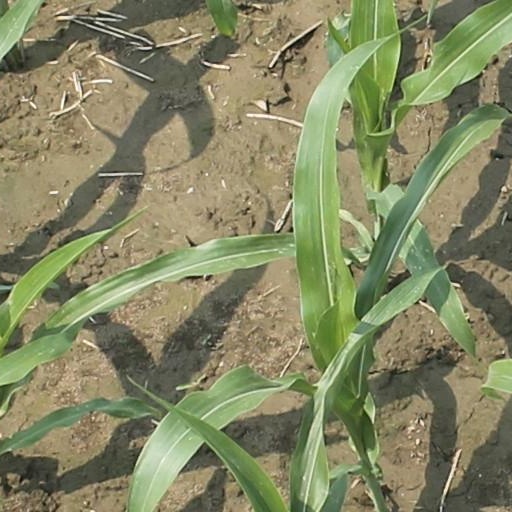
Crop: maize; corn